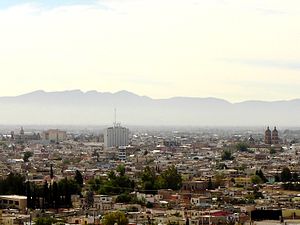
Durango (by)
Victoria de Durango
Victoria de Durango er hovedstad i den mexikanske delstat Durango.